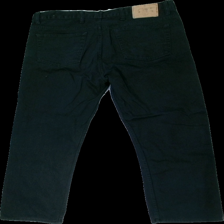
View: back
Type: Jeans
Category: Men
Brand: Not in the list
Brand text on label: chief
Colors: Black
Material: 100% cotton
Cut: Regular
Season: All
Trend: Denim
Holes: Minor
Price range: 50-100
Recommended usage: Recycle